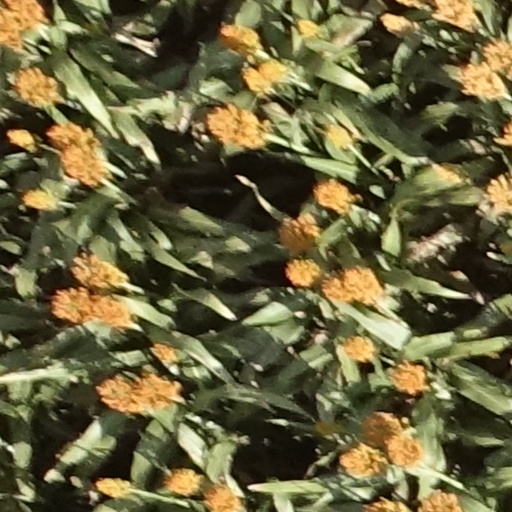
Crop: sorghum